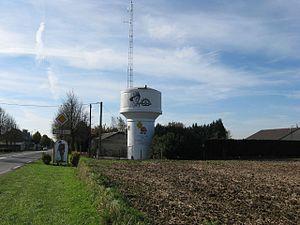
Pozières (Somme, Picardie, France)
Pozières est une commune française située dans le département de la Somme, la région Hauts-de-France et sur le Circuit du Souvenir.
Lorsque la Première Guerre mondiale éclata en 1914, tous les pays du Commonwealth, y compris l'Australie, ont été appelés à défendre la Grande-Bretagne. Comme pour la plupart des pays du Commonwealth, les sacrifices et les contributions à la guerre fournis par le pays allaient changer de nombreux aspects de l'histoire australienne. Les Australiens ont combattu en Nouvelle-Guinée allemande, en Turquie, en Palestine et sur le front occidental. Le débarquement de troupes australiennes à Gallipoli est reconnu comme l'un des moments forts de la création de l'histoire moderne de l'Australie. En outre, la Première Guerre mondiale a beaucoup fait pour mettre en évidence les différents points de vue des Australiens sur la conscription.
De nos jours, la route nationale 29 n'existe plus. Elle était une route nationale française reliant Sainte-Marie-des-Champs, près d'Yvetot, à La Capelle, et a été déclassée en route départementale depuis 2006.